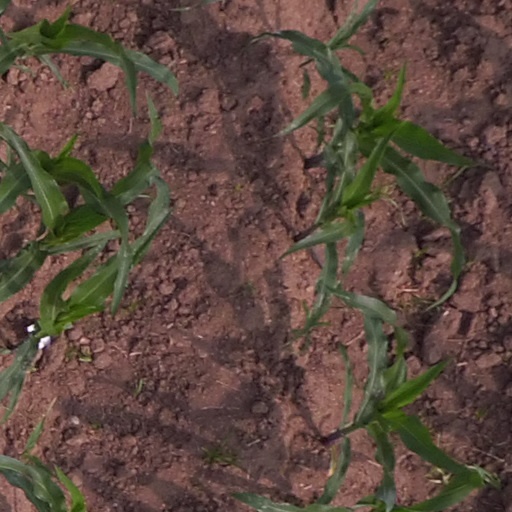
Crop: maize; corn